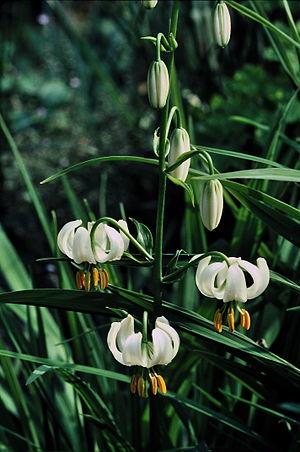
Lis martagon blanc
Le Lis martagon, ou lys martagon, est une espèce de plante bulbeuse de la famille des Liliacées.